Question: Where are the red flowers?
Tambaya: Ina jan furen?
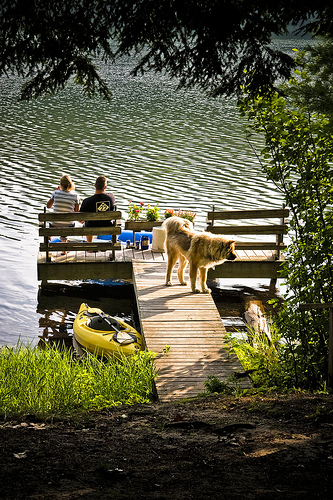
Answer: In a flower box on the dock between the two benches.
Amsa: A kwalin furen a tashar jirgin ruwa.